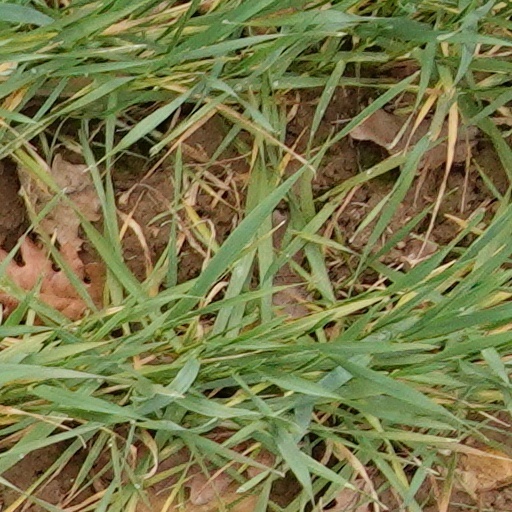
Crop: wheat